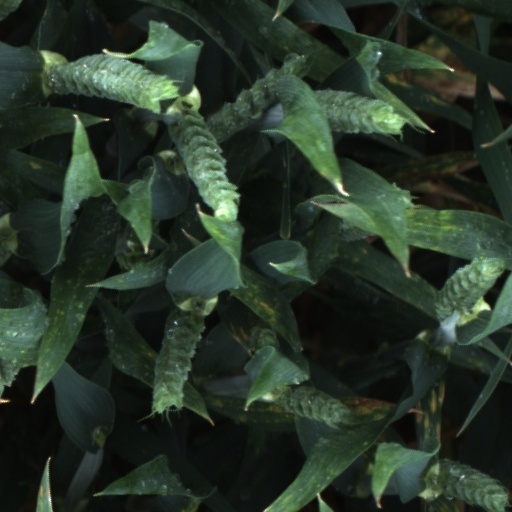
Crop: wheat